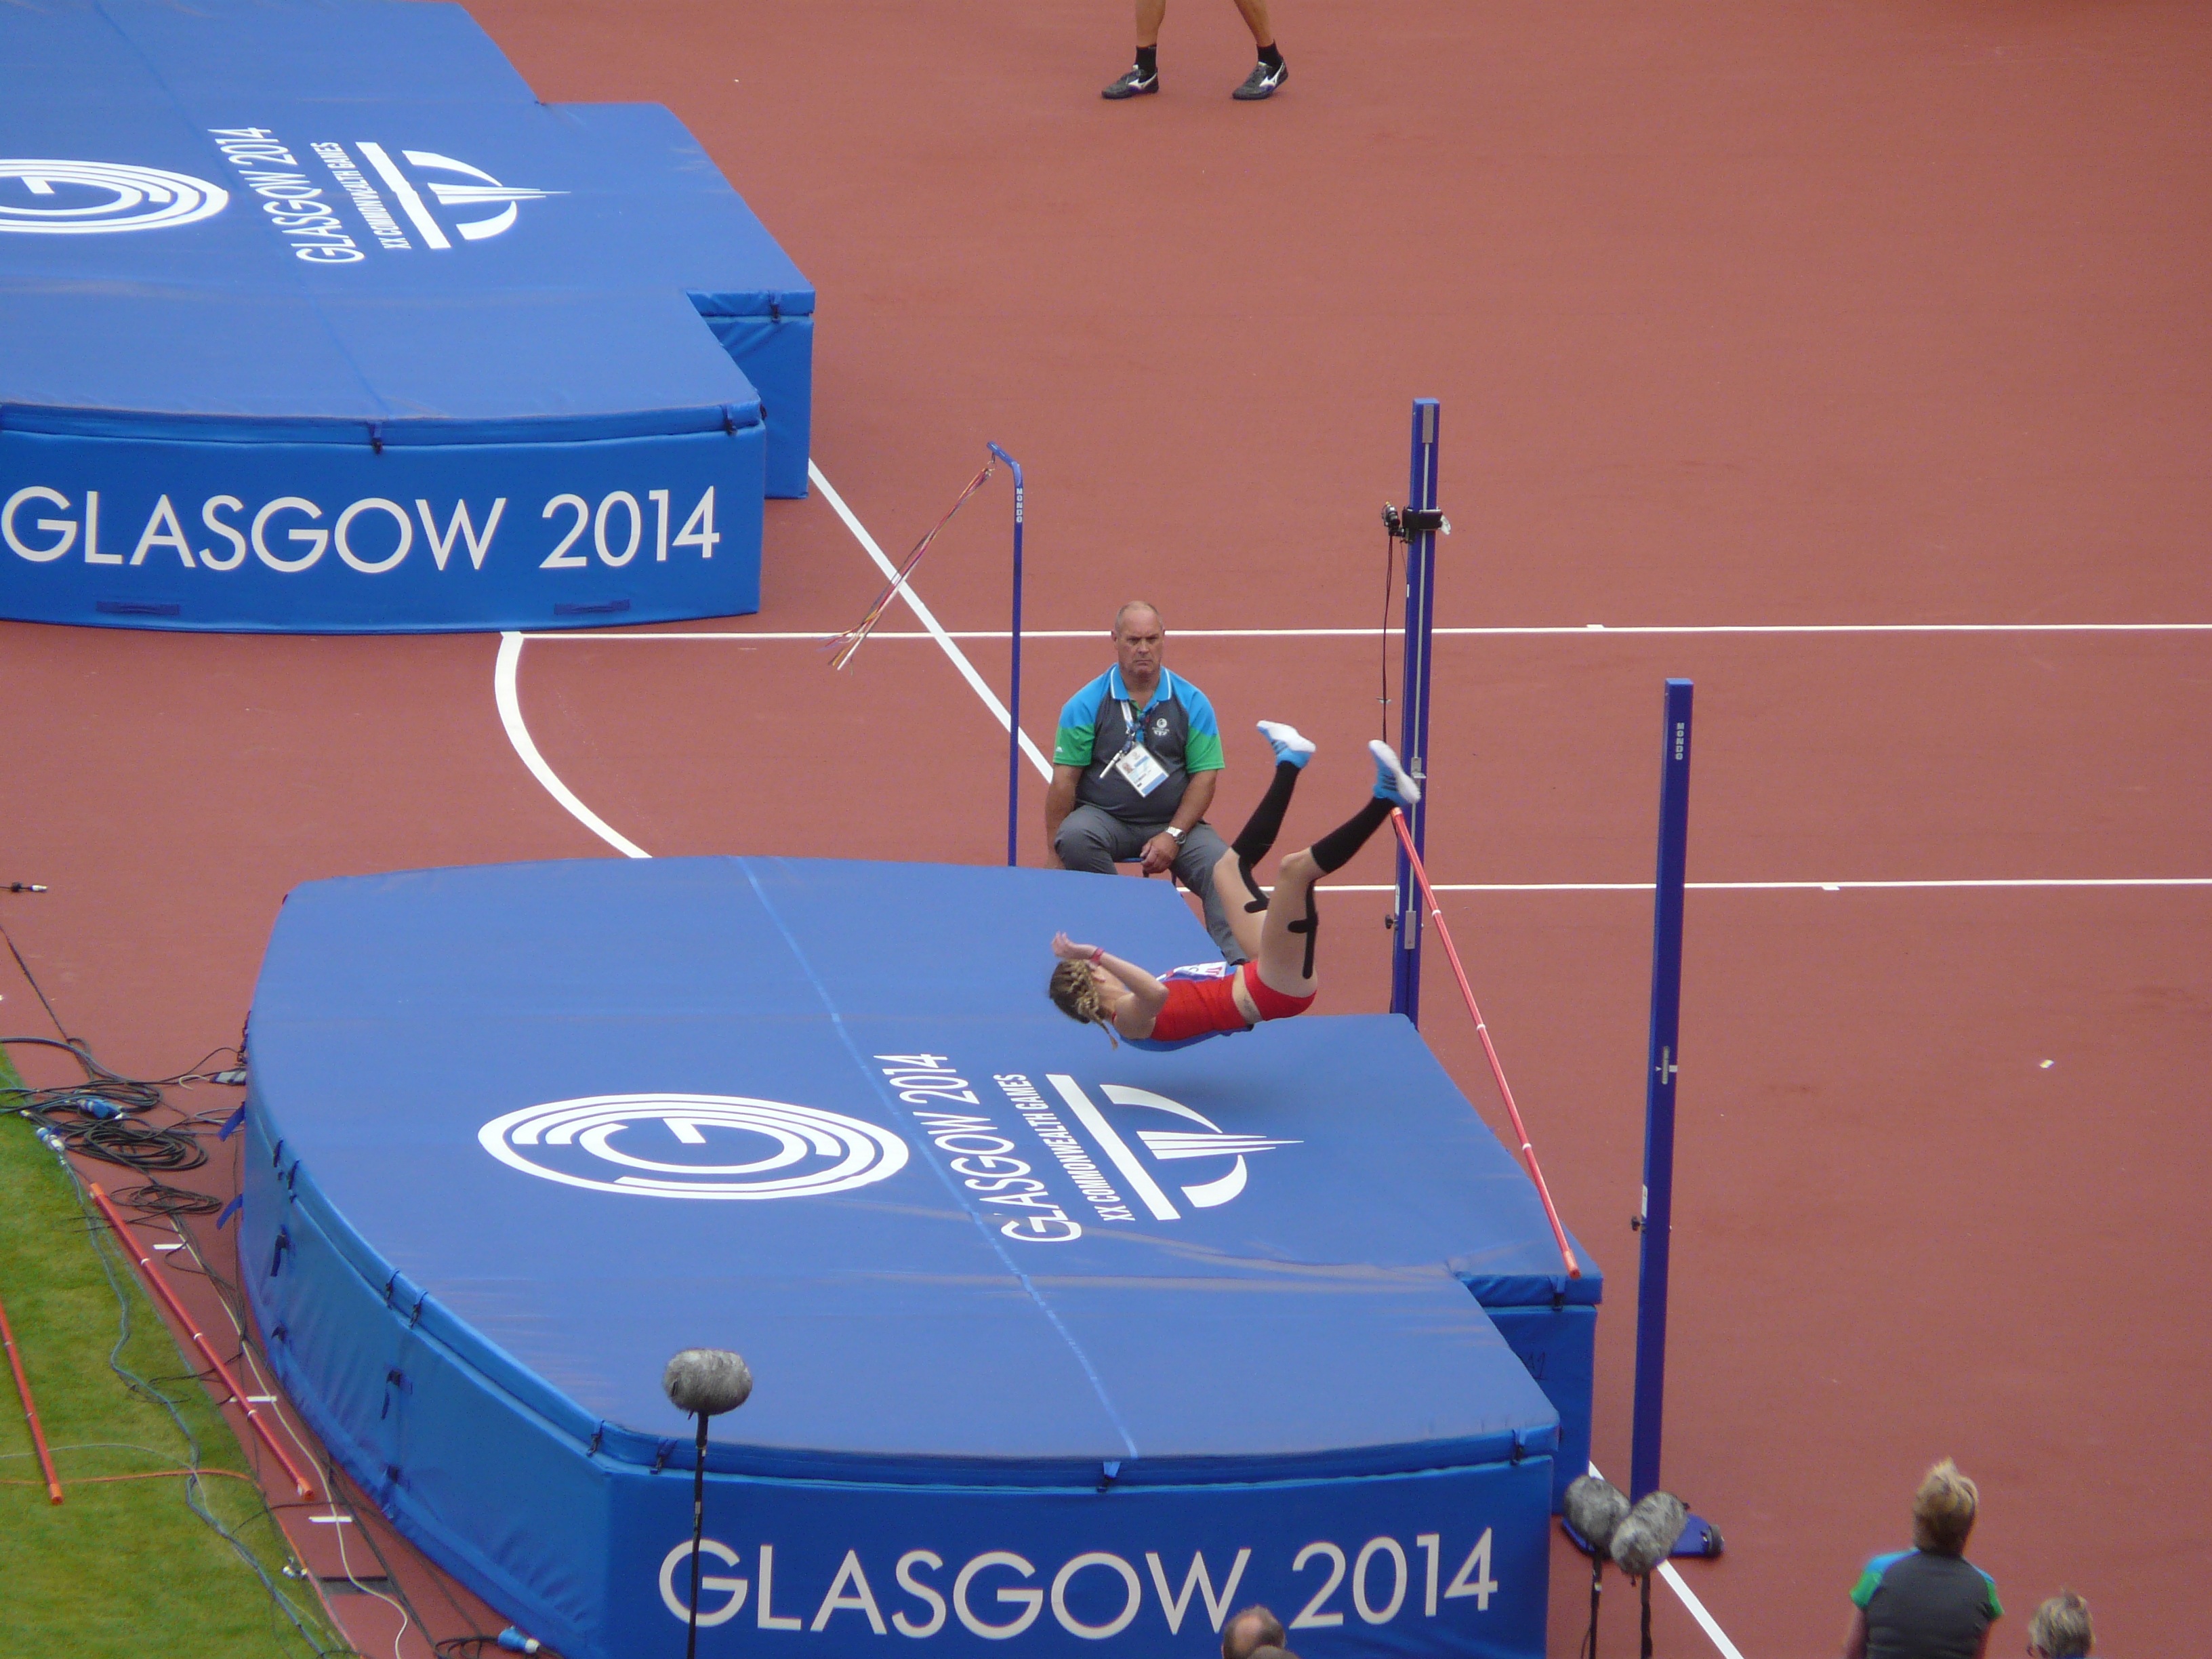
structure, sport, jump, jumping, exercise, health, fitness, stadium, gym, activity, sports, athlete, athletics, sport venue, high jump, glasgow 2014, commonwealth games